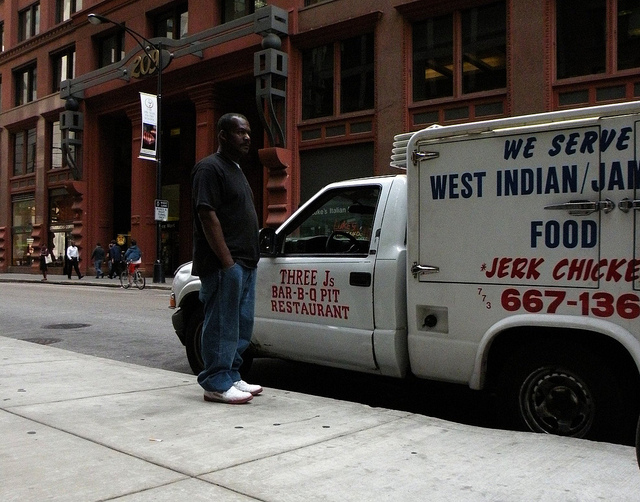
A man stands next to a truck for delivering West Indian food.

A man that is standing next to a white truck.

Guy standing next to truck parked on the street

A man stands in front of a Jamaican food truck in a city.